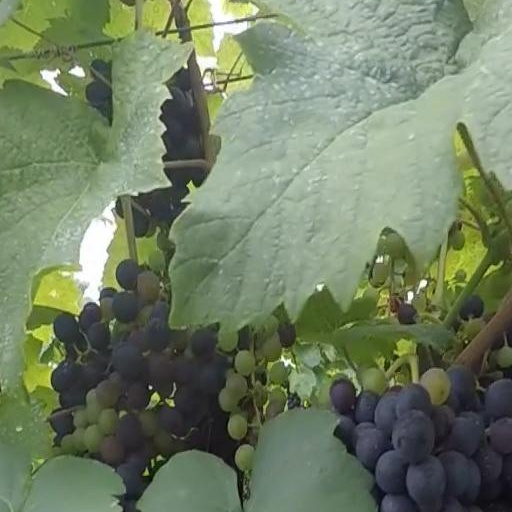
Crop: grape